History of the Moravian Church

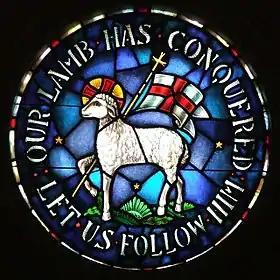
The seal of the Moravian Church featuring the Agnus Dei in stained glass at the Rights Chapel of Trinity Moravian Church in Winston-Salem, North Carolina

Before finally settling in Pennsylvania, and later founding another settlement in North Carolina, the Moravians initially made an attempt at settlement in Georgia for their mission work. Upon settlement in Georgia, due to various complications including impending war and leadership withdrawal, a select several of the Moravian settlers moved from Georgia to Bethlehem, Pennsylvania in 1740. Missionary settlers in Bethlehem were part of one of the oldest recognized Protestant denominations in the world, the Unitas Fratrum or the Unity of the Brethren which began in 1457 in what is now the Czech Republic.